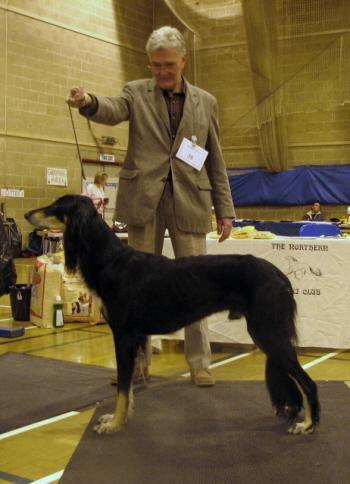
Saluki